E. Gordon Gee

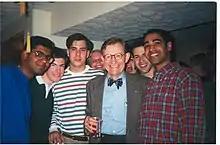
Gee with Ohio State University Students circa 1995–96

On July 11, 2007, Gee announced that he would be returning to Ohio State University as its president, ending his 7-year tenure at Vanderbilt. According to "The Chronicle of Higher Education", he was to receive a base salary of total compensation of over $1 million, the highest of any public university president in the United States, though less than his pay at Vanderbilt.